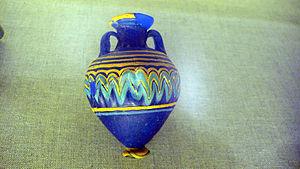
La nécropole punique de Puig des Molins est un site utilisé comme nécropole par les phénico-puniques à proximité de la cité d'Ibiza, dans les Baléares. Par la durée de son utilisation et le matériel archéologique trouvé lors des fouilles, il constitue la source principale de notre connaissance de l'emprise de la civilisation carthaginoise sur cette île.